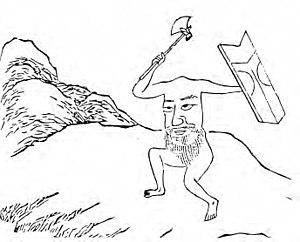
Xingtian est une divinité chinoise qui se bat contre la Divinité Suprême, sans jamais renoncer, même après sa décapitation. Ayant perdu la bataille pour la suprématie, il fut décapité, sa tête enfouie dans la montagne Changyang. Néanmoins, sans tête, avec un bouclier dans une main et une hache dans l'autre, il continue le combat, à l'aide de ses tétons comme yeux et de son nombril comme bouche.